Major League Baseball collusion

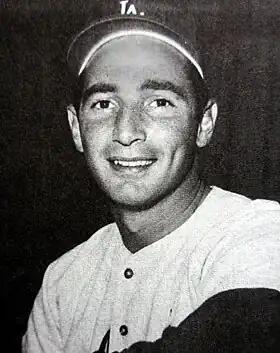
Hall of Famer Sandy Koufax

Before the 1966 season, Sandy Koufax and Don Drysdale decided to jointly hold out during salary negotiations with the Los Angeles Dodgers. Koufax and Drysdale were the team's star pitchers who had helped the Dodgers win the 1965 World Series. The Dodgers needed them if they were to have any chance of returning to the World Series in 1966. After holding out for the first 32 days of spring training, the pair agreed on one-year contracts: Koufax for $125,000 and Drysdale for $110,000. At the time, these were the two largest contracts in baseball history. The owners were fearful that other star players would follow their example.